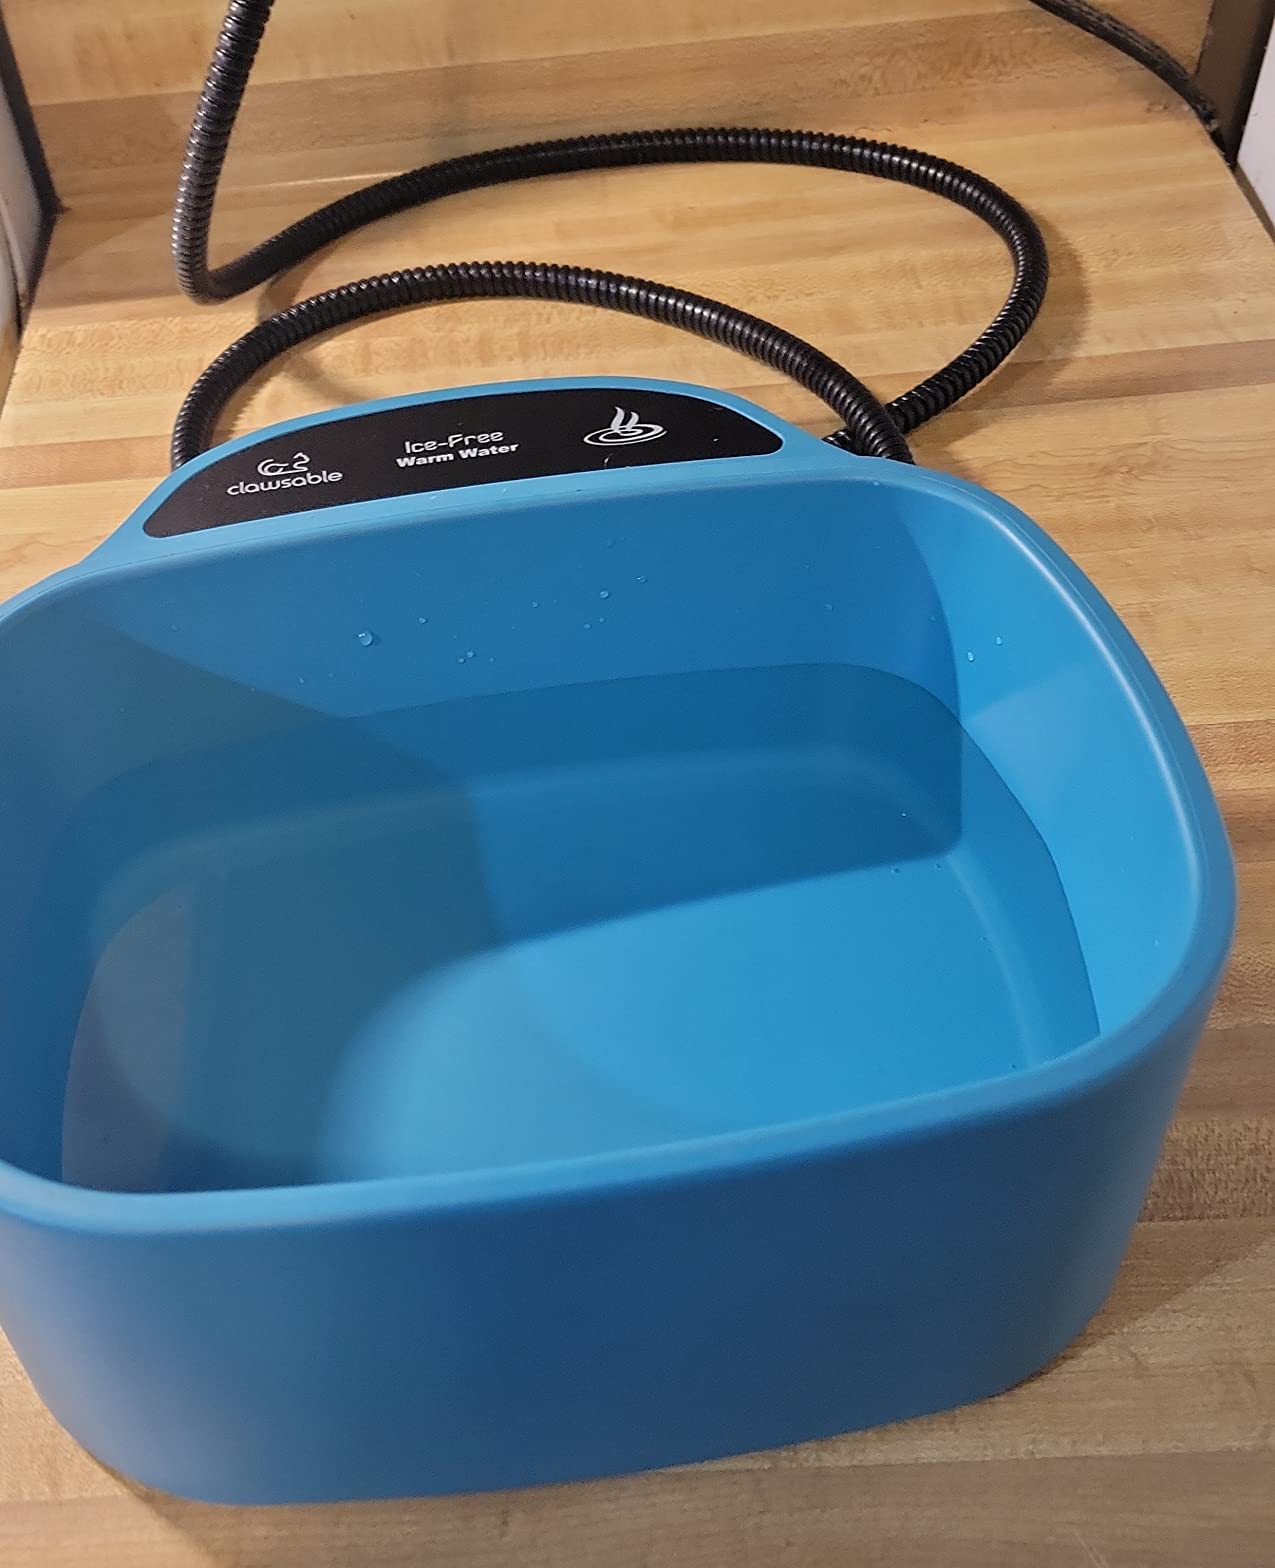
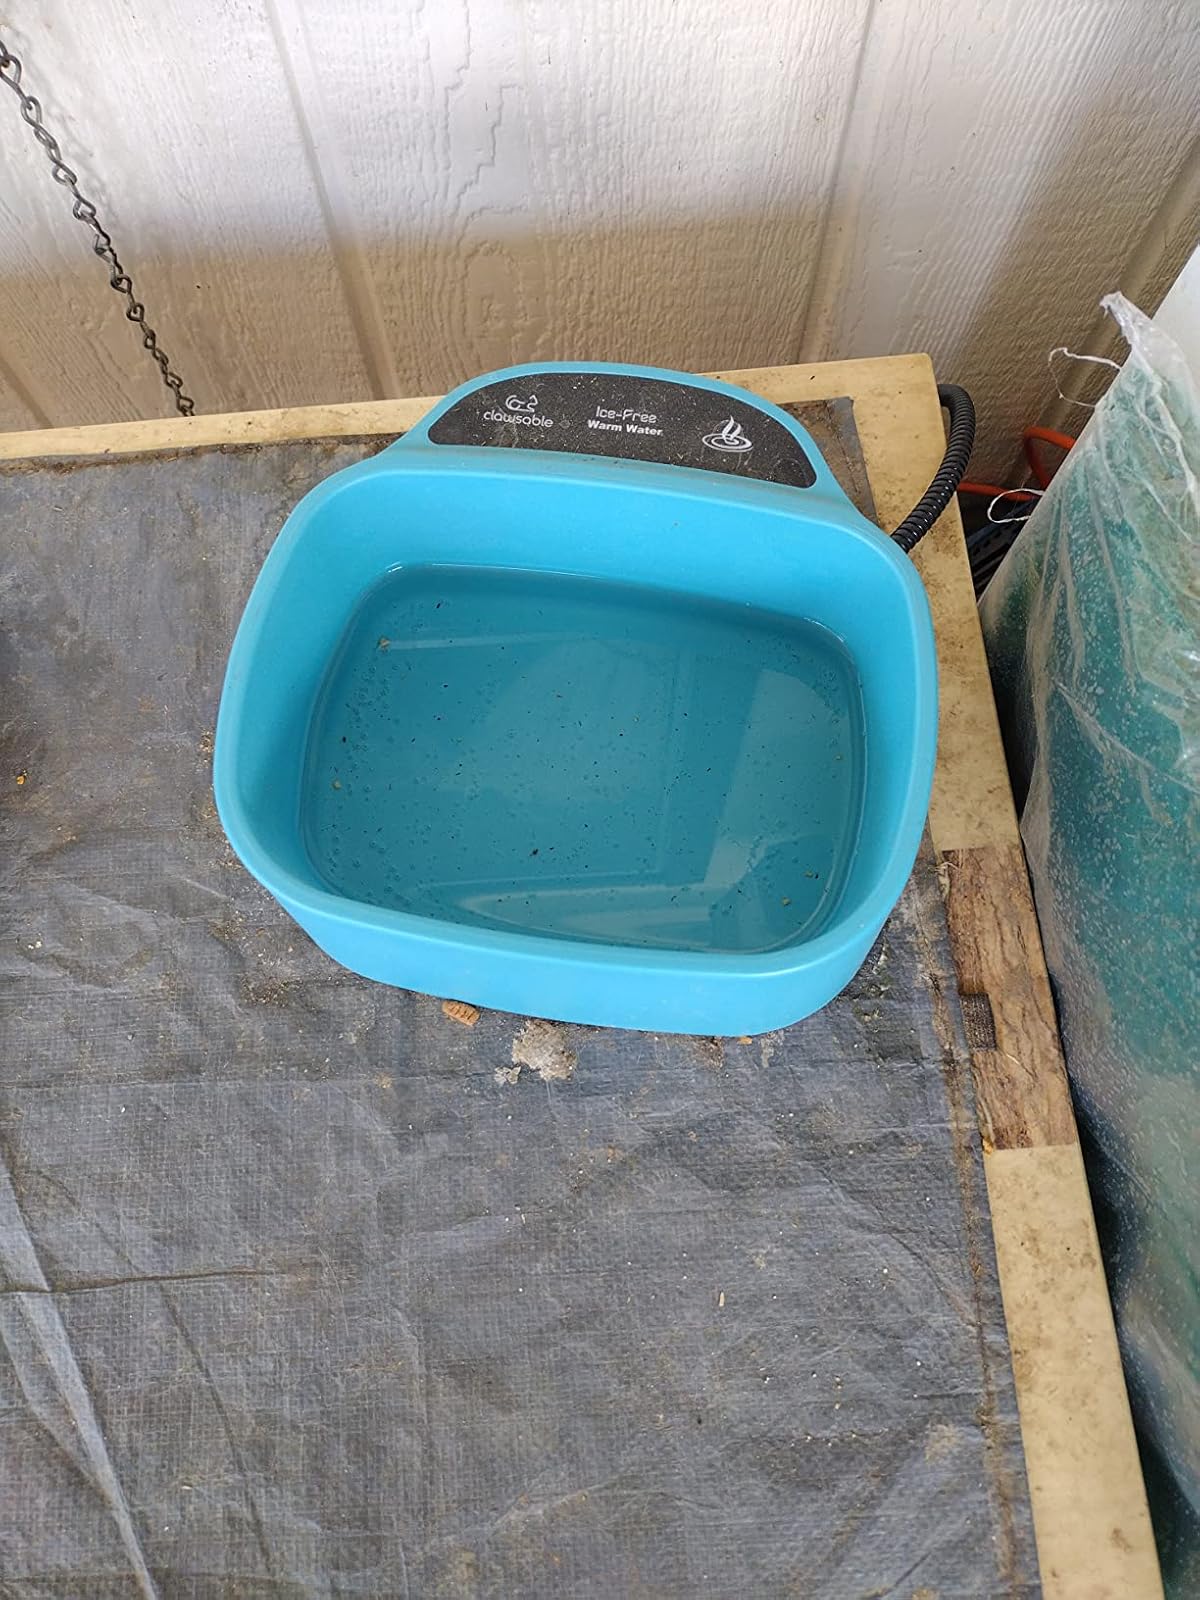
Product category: items_bowl
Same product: yes